Scary Monsters (and Super Creeps)

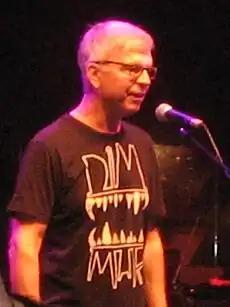
"Scary Monsters" marked the final collaboration between Bowie and Tony Visconti "(pictured in 2007)" for over 20 years.

The cover artwork of "Scary Monsters" is a large-scale collage by the artist Edward Bell featuring Bowie in the Pierrot costume worn in the "Ashes to Ashes" music video, along with photographs taken by the photographer Brian Duffy. Duffy was reportedly upset by the final artwork, as he felt the cartoon demeaned his photographs. The Pierrot costume, designed by Natasha Korniloff, was indebted to Bowie's time performing as a mime with the dancer Lindsay Kemp in the 1968 play "Pierrot in Turquoise".